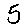
Label: 5